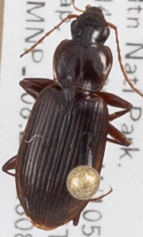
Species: Calathus advena
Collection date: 2018-08-06
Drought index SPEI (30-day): -0.23
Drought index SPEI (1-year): -1.082
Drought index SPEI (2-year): -0.46